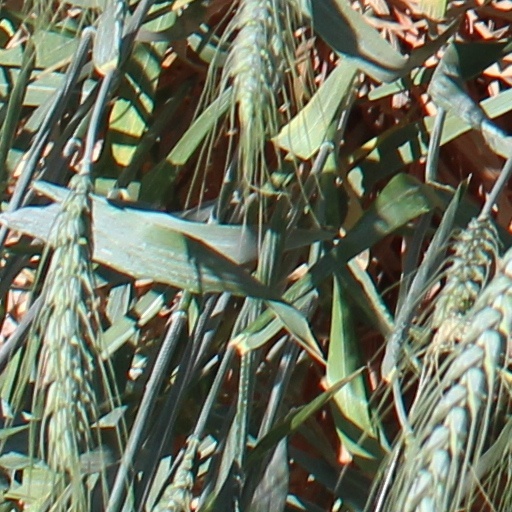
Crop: wheat